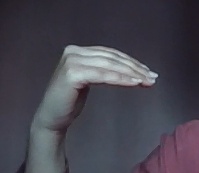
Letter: haa